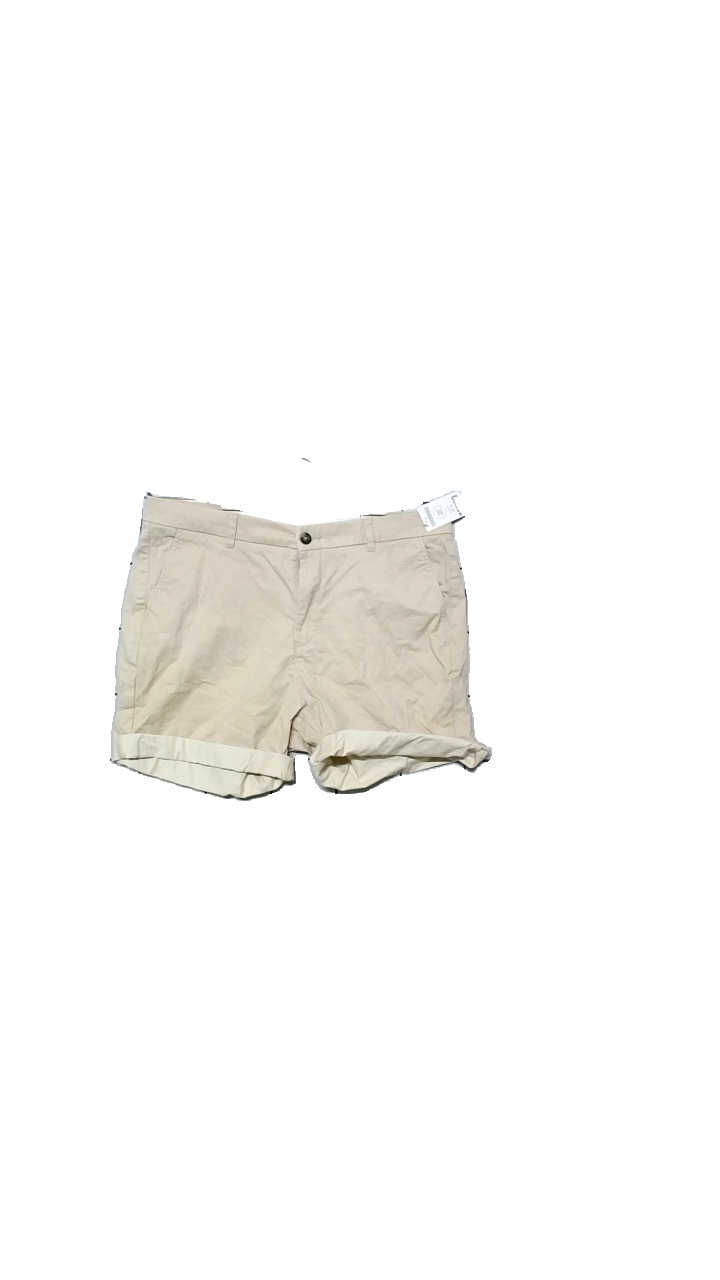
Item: Shorts (Ladies)
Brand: Holly And Whyte (lindex)
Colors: Beige
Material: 97% cotton, 3% elastane
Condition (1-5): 4
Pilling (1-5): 5
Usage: Reuse
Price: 50-100